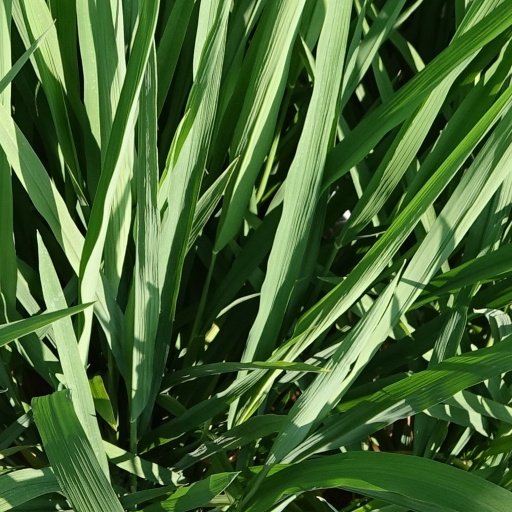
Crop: rice